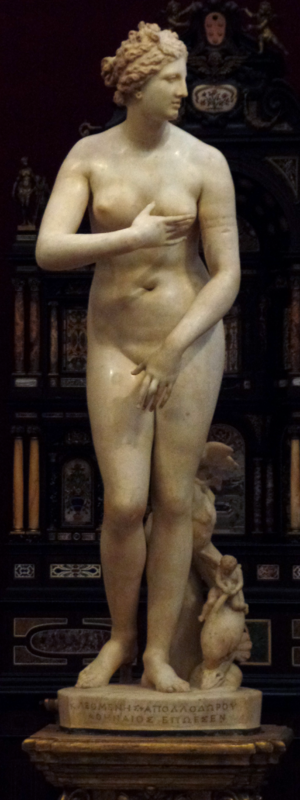
Voyages à travers la France et l'Italie est un récit de voyage en anglais de Tobias Smollett publié le 8 mai 1766.
Cléomène est un statuaire athénien.
La page sculptures de Vénus montre, par ordre chronologique des œuvres réalisées en différents matériaux, tels que marbre ou bronze, de la déesse Vénus - l'équivalent romain de la déesse grecque Aphrodite - et qui suivaient la tradition plus ancienne des statuettes féminines, caractéristiques du Paléolithique supérieur eurasiatique, c'est-à-dire des Vénus paléolithiques, comme la Vénus de Brassempouy, ou la Vénus de Willendorf.
La Vénus de Médicis est une célèbre sculpture grecque en marbre représentant la déesse Aphrodite. C'est une copie du Iᵉʳ siècle av. J.-C. d'une statue originale en bronze, du type de l'Aphrodite de Cnide, qui aurait été faite par un élève de Praxitèle. Elle est devenue un point de repère de l'évolution de la tradition classique occidentale. Elle se trouve à la Galerie des Offices à Florence.